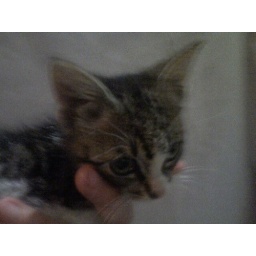
approx 7 week old boy who needs a forever home in Northern California